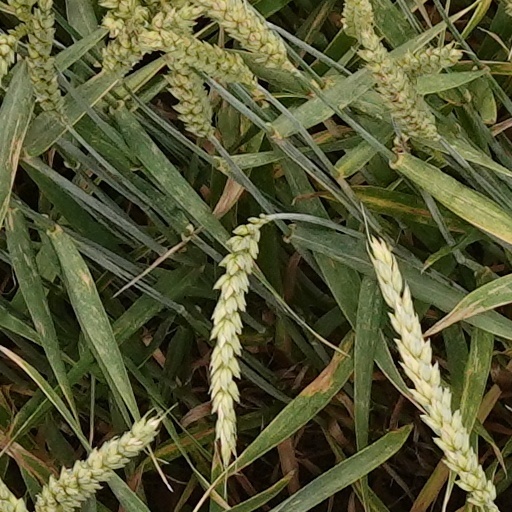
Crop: wheat